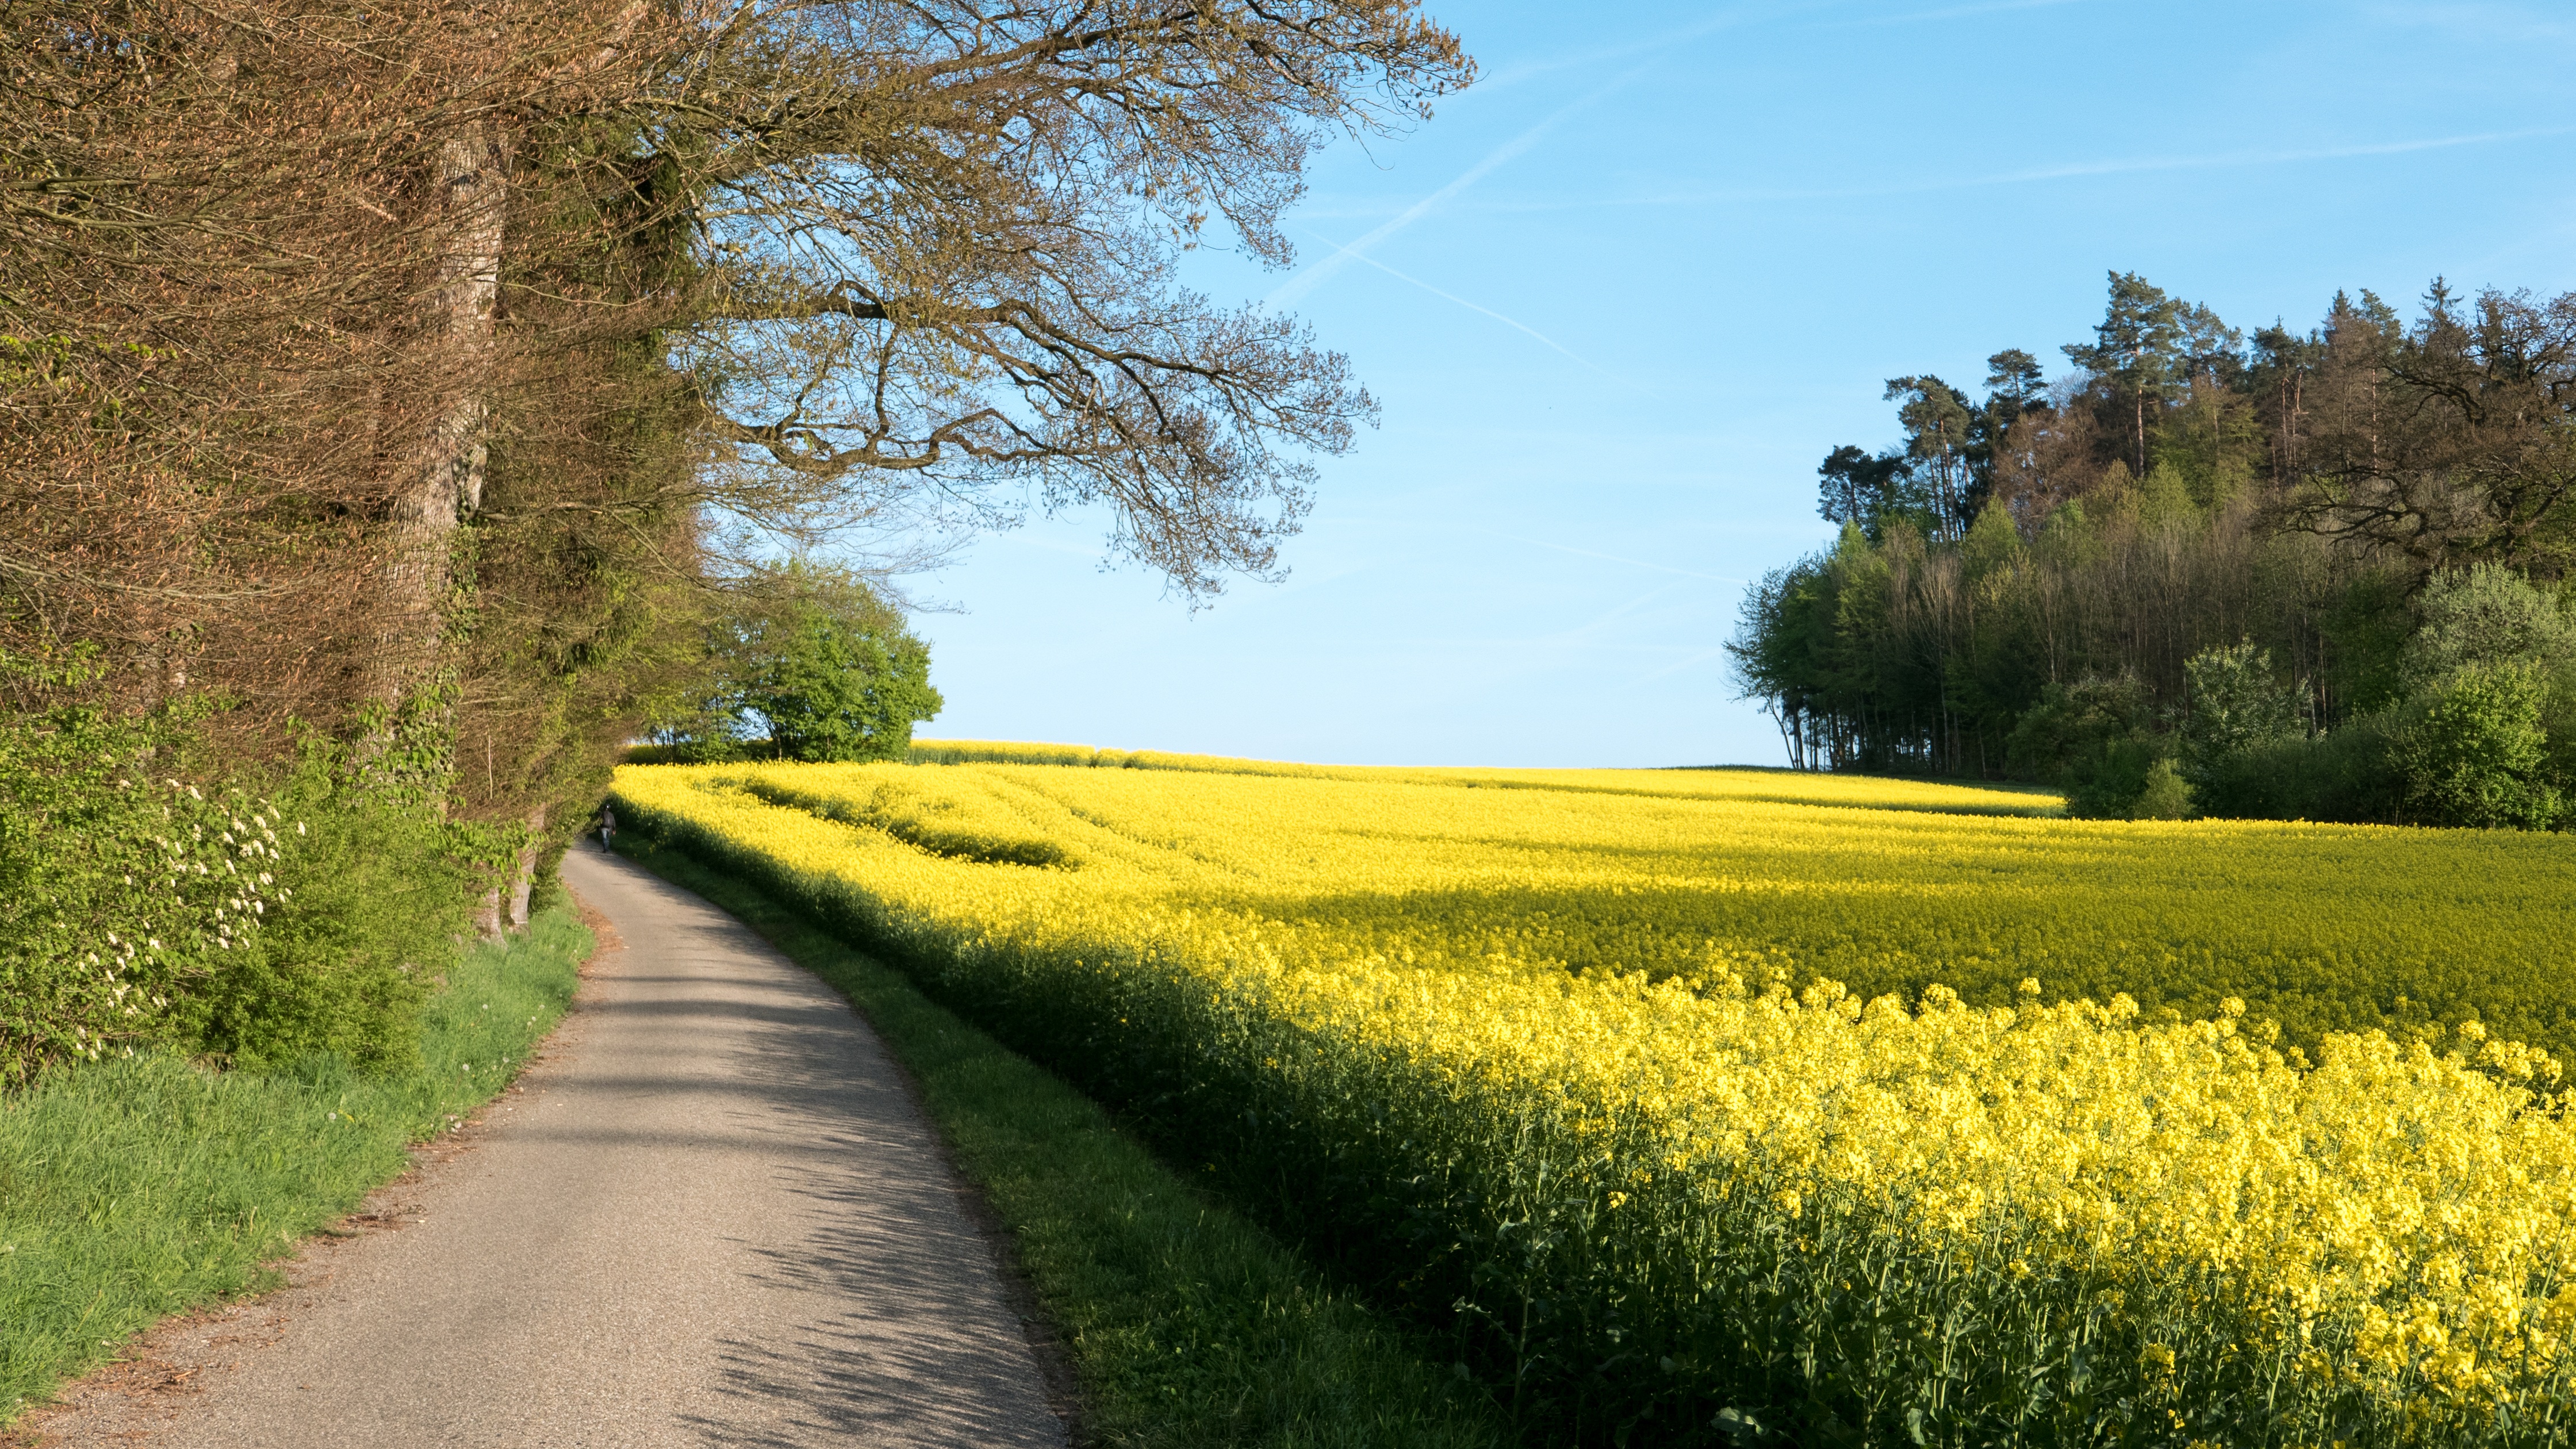
landscape, tree, nature, forest, grass, plant, road, field, farm, meadow, prairie, hill, flower, produce, autumn, yellow, agriculture, rapeseed, grassland, brassica, rural area, oilseed rape, edge of the woods, flowering plant, field of rapeseeds, grass family, land plant, mustard plant